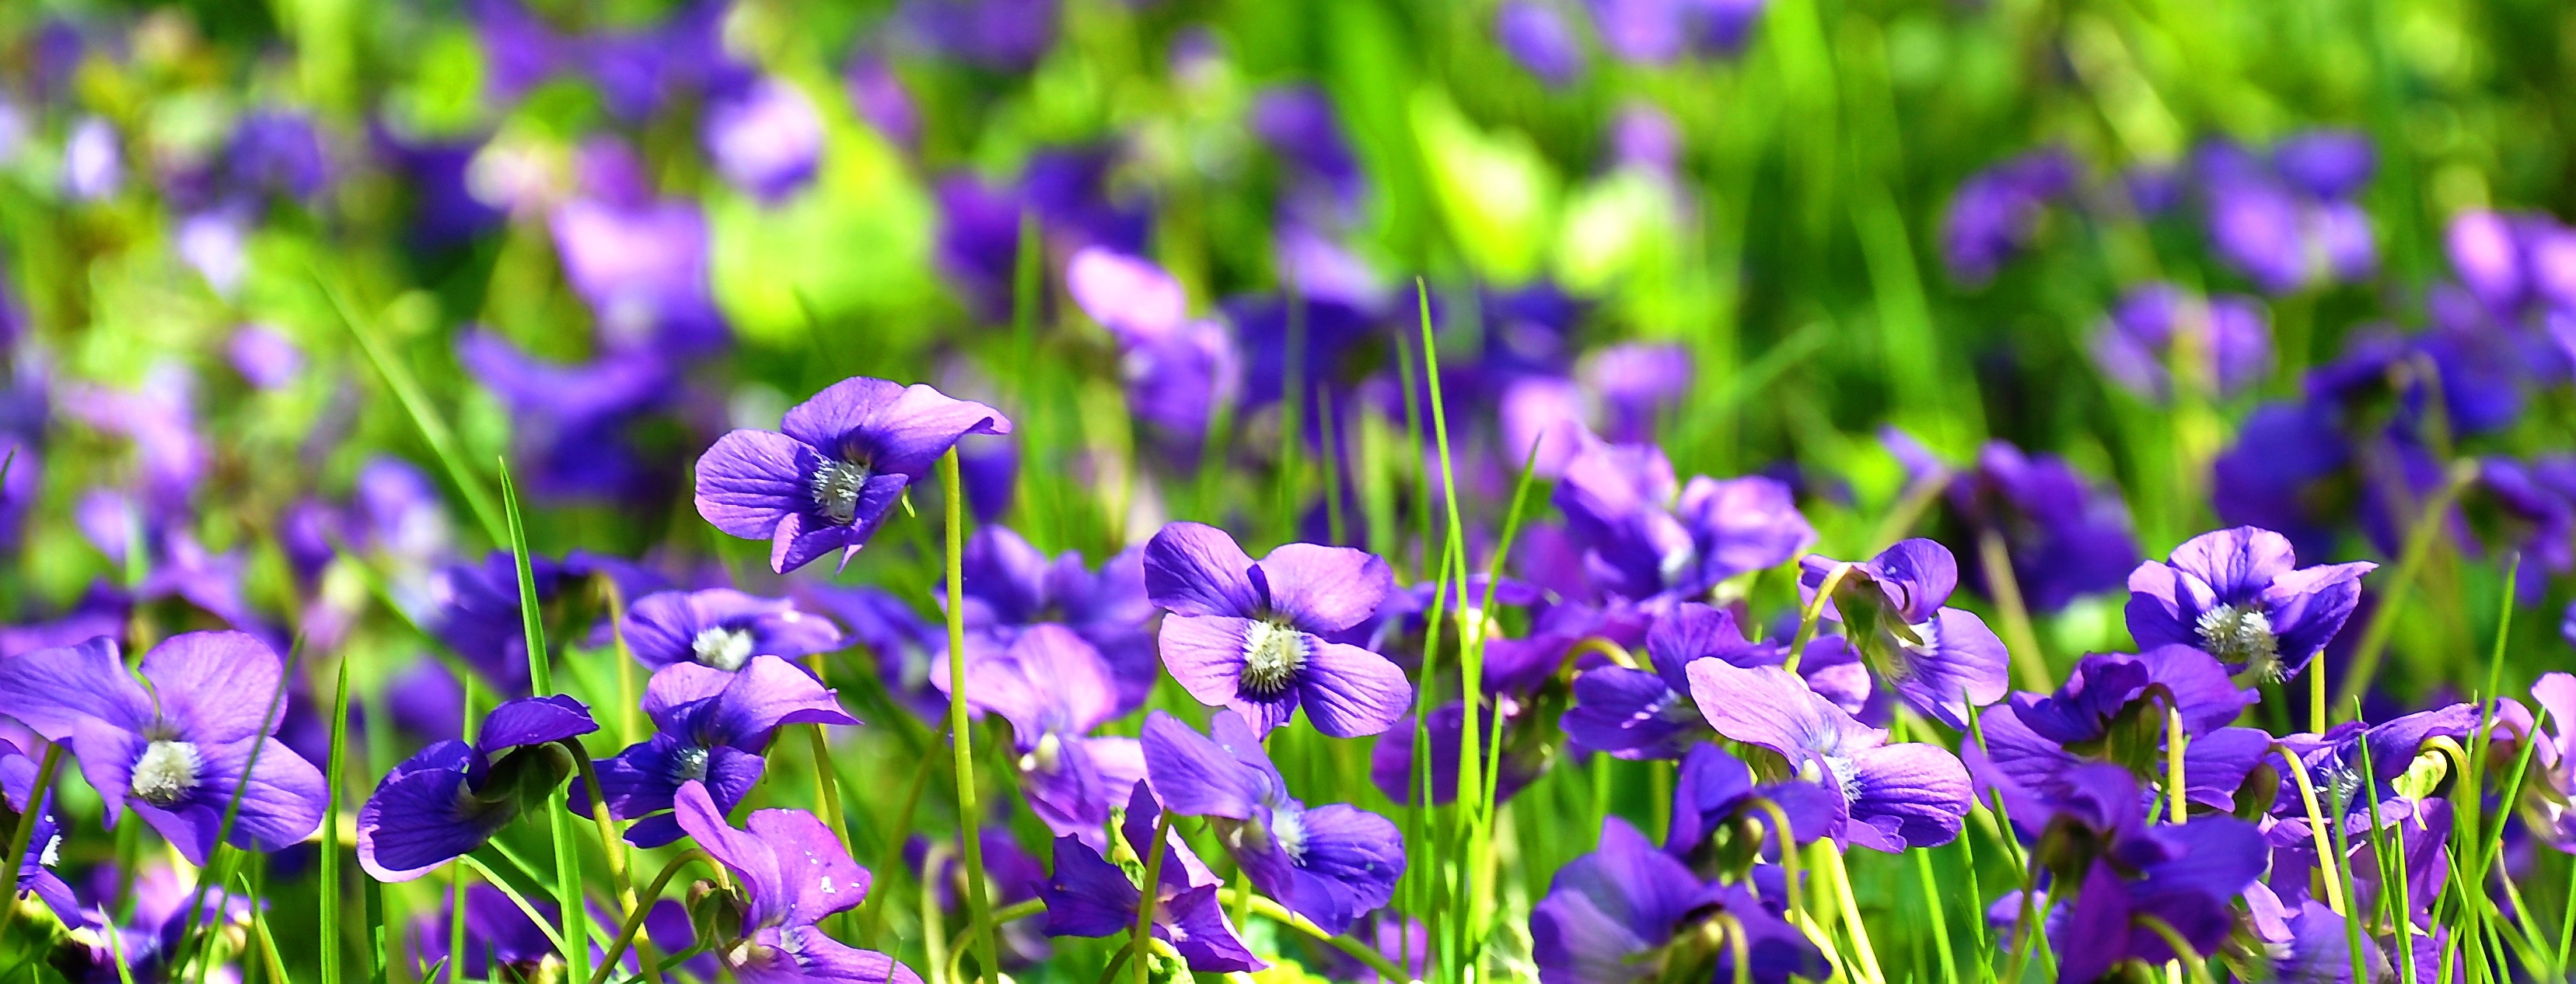
nature, grass, plant, field, meadow, prairie, flower, spring, botany, flora, lavender, wildflower, purple flowers, iris, eye, violet, crocus, macro photography, flowering plant, iris versicolor, land plant, english lavender, iris family